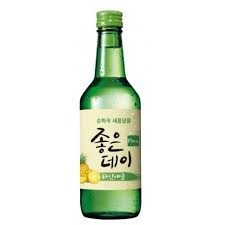
Soju Pineapple 360ml
Soju Pineapple 360ml
Brand: Soju
Category: Food, Beverages & Tobacco > Beverages > Alcoholic Beverages > Liquor & Spirits > Shochu & Soju > Soju